Tragicomedy

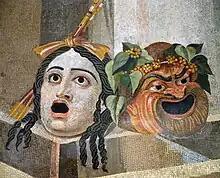
Tragic Comic masks of Ancient Greek theatre represented in the Hadrian's Villa mosaic.

Tragicomedy is a literary genre that blends aspects of both tragic and comic forms. Most often seen in dramatic literature, the term can describe either a tragic play which contains enough comic elements to lighten the overall mood or a serious play with a happy ending. Tragicomedy, as its name implies, invokes the intended response of both the tragedy and the comedy in the audience, the former being a genre based on human suffering that invokes an accompanying catharsis and the latter being a genre intended to be humorous or amusing by inducing laughter.